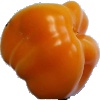
Label: Pepper Yellow 1